Elsa Artadi

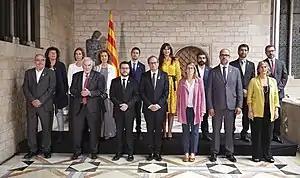
Artadi and other members of the Catalan government on 2 June 2018

Artadi contested the 2017 regional election as an independent Together for Catalonia (JuntsxCat) electoral alliance candidate in the Province of Barcelona and was elected to the Parliament of Catalonia. At the election Catalan secessionists retained a slim majority in the Catalan Parliament. Artadi was spokesperson for the JuntsxCat parliamentary group. On 19 May 2018 newly elected President Quim Torra nominated a new government in which Artadi was to be Minister of Enterprise and Knowledge and Government Spokesperson. However, the Spanish government condemned the inclusion of jailed/exiled politicians in the government as provocative and refused to approve Torra's appointments or to revoke direct rule. Faced with this opposition Torra announced a new government on 29 May 2018 without the jailed/exiled politicians. Artadi was to be Minister of the Presidency and Government Spokesperson in the new government. She was sworn in on 2 June 2018 at the Palau de la Generalitat de Catalunya. She resigned in March 2019 to contest the 2019 local elections as the JuntsxCat's number two candidate in Barcelona.